Fifteenth United States Army

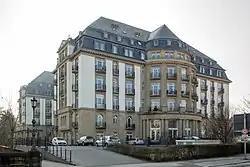
Fifteenth Army headquarters at Bad Nauheim, formerly The Grand Hotel.

The Fifteenth Army was originally intended to command occupation forces in the Rhine Province, Saarland, Palatinate (Pfalz), and part of Hesse, areas now primarily parts of the German states of North Rhine-Westphalia, the Rhineland-Palatinate and Saarland. However, in the summer of 1945, the occupation mission in this sector was assumed in the north by the British Army and in the south by the French Army.